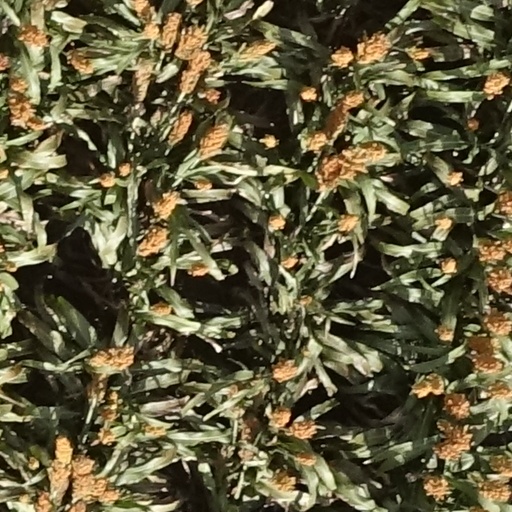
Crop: sorghum